Form constant

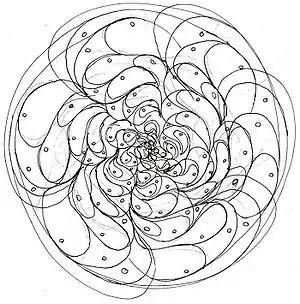
An example of a form constant

A form constant is one of several geometric patterns which are recurringly observed during hypnagogia, hallucinations and altered states of consciousness.